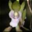
Label: orchid